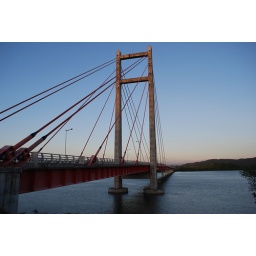
bridge over francisco river